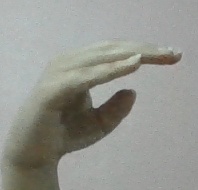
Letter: jeem